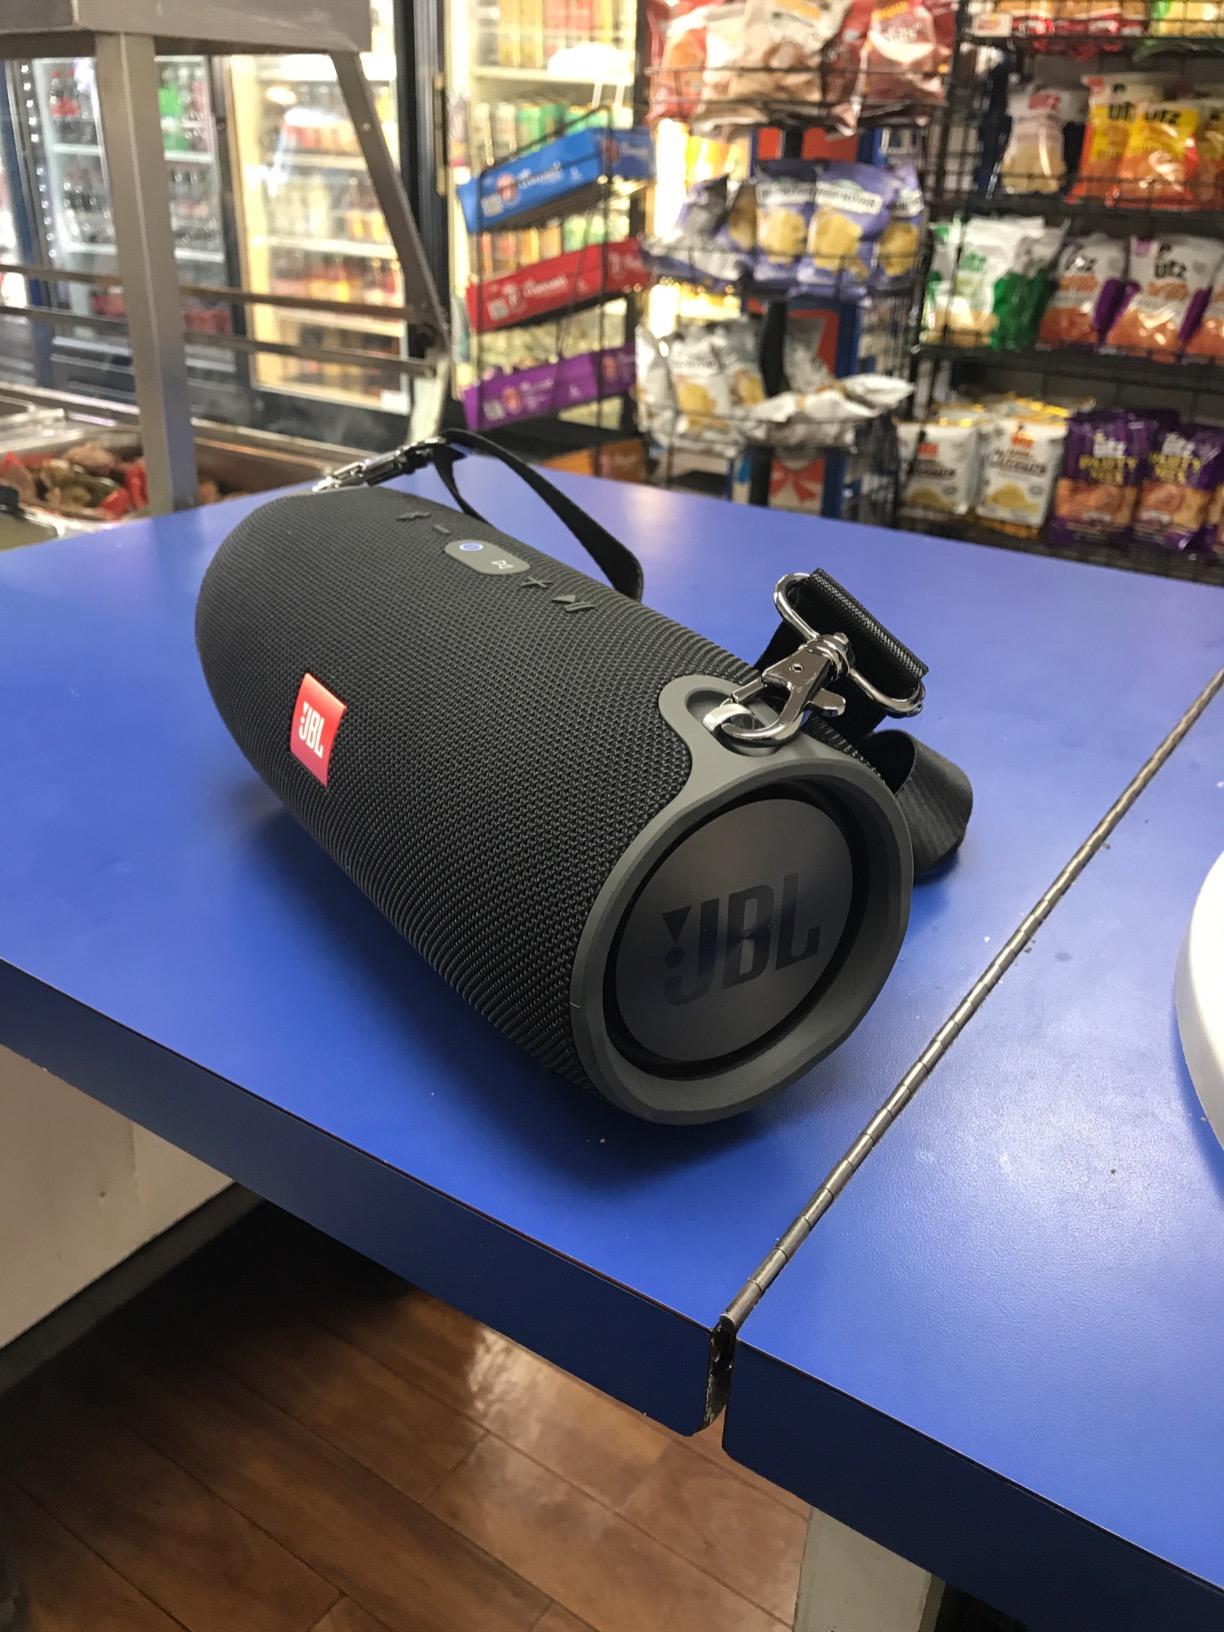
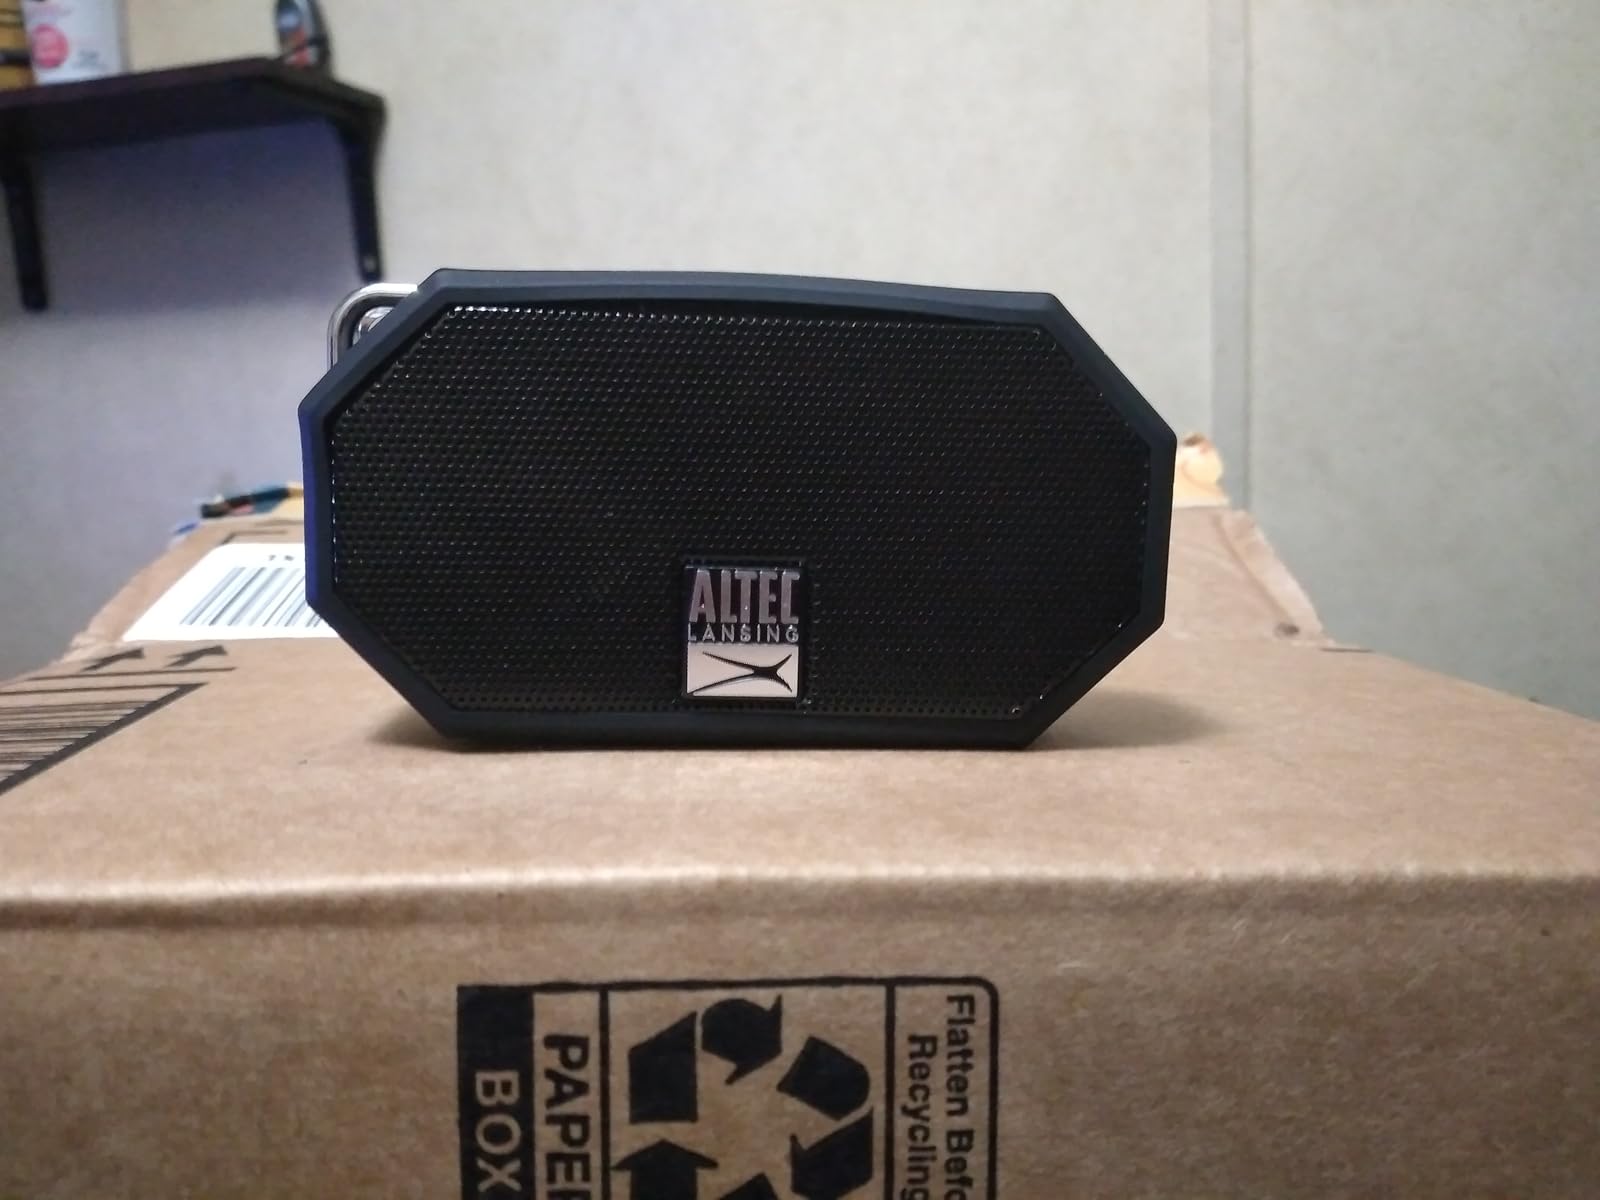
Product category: speaker
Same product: no